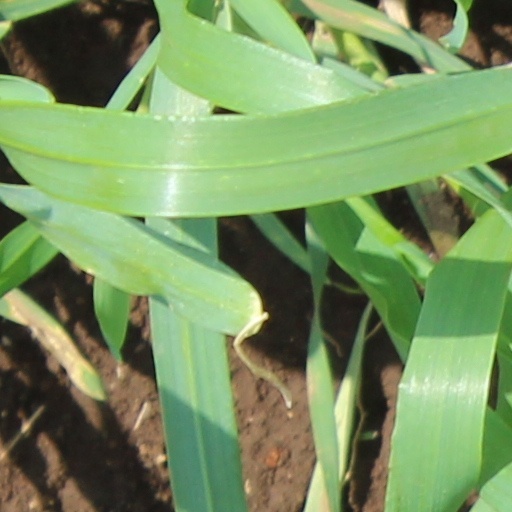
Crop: wheat